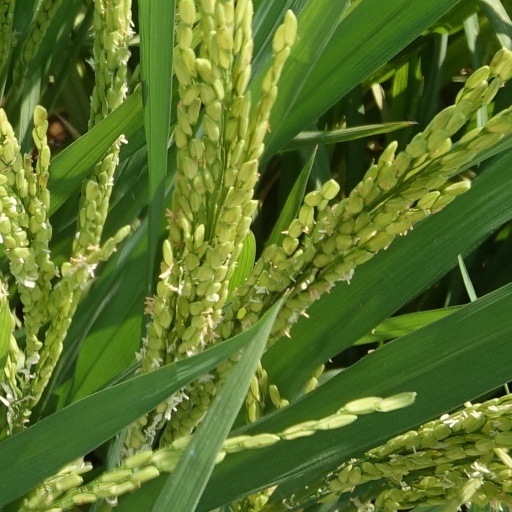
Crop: rice